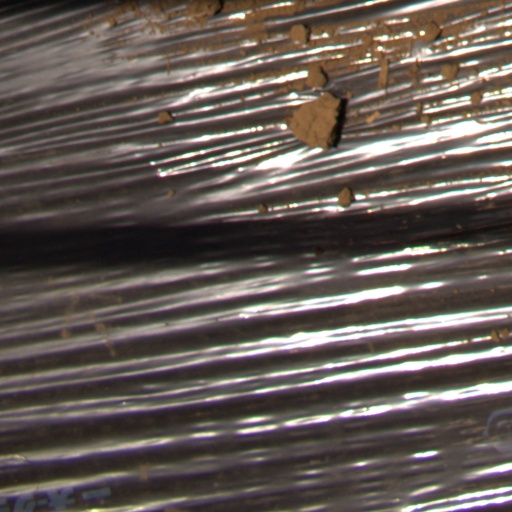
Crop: Jerusalem artichoke